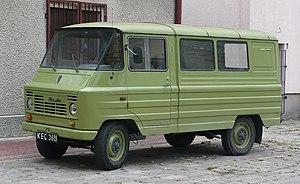
Le FSC Żuk est un véhicule utilitaire polonais fabriqué par Fabryka Samochodów Ciężarowych de 24 juillet 1959 jusqu'à 13 février 1998.Il fut produit à 587 500 exemplaires toutes versions confondues.
Fabryka Samochodów Ciężarowych ou FSC est un constructeur de camions polonais.